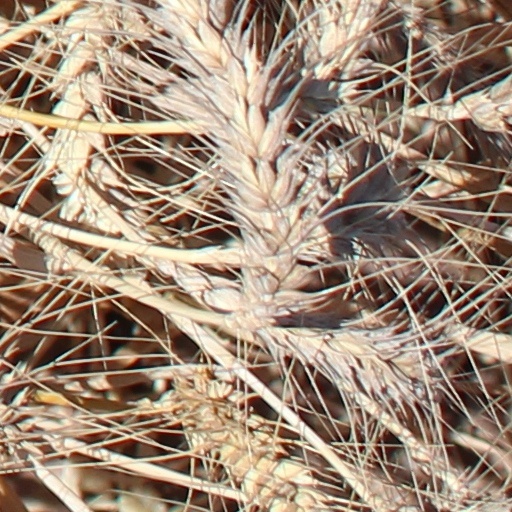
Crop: wheat